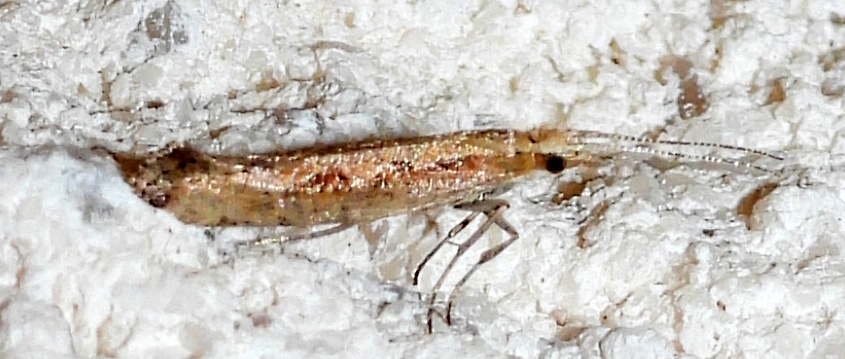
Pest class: diamondback_moth